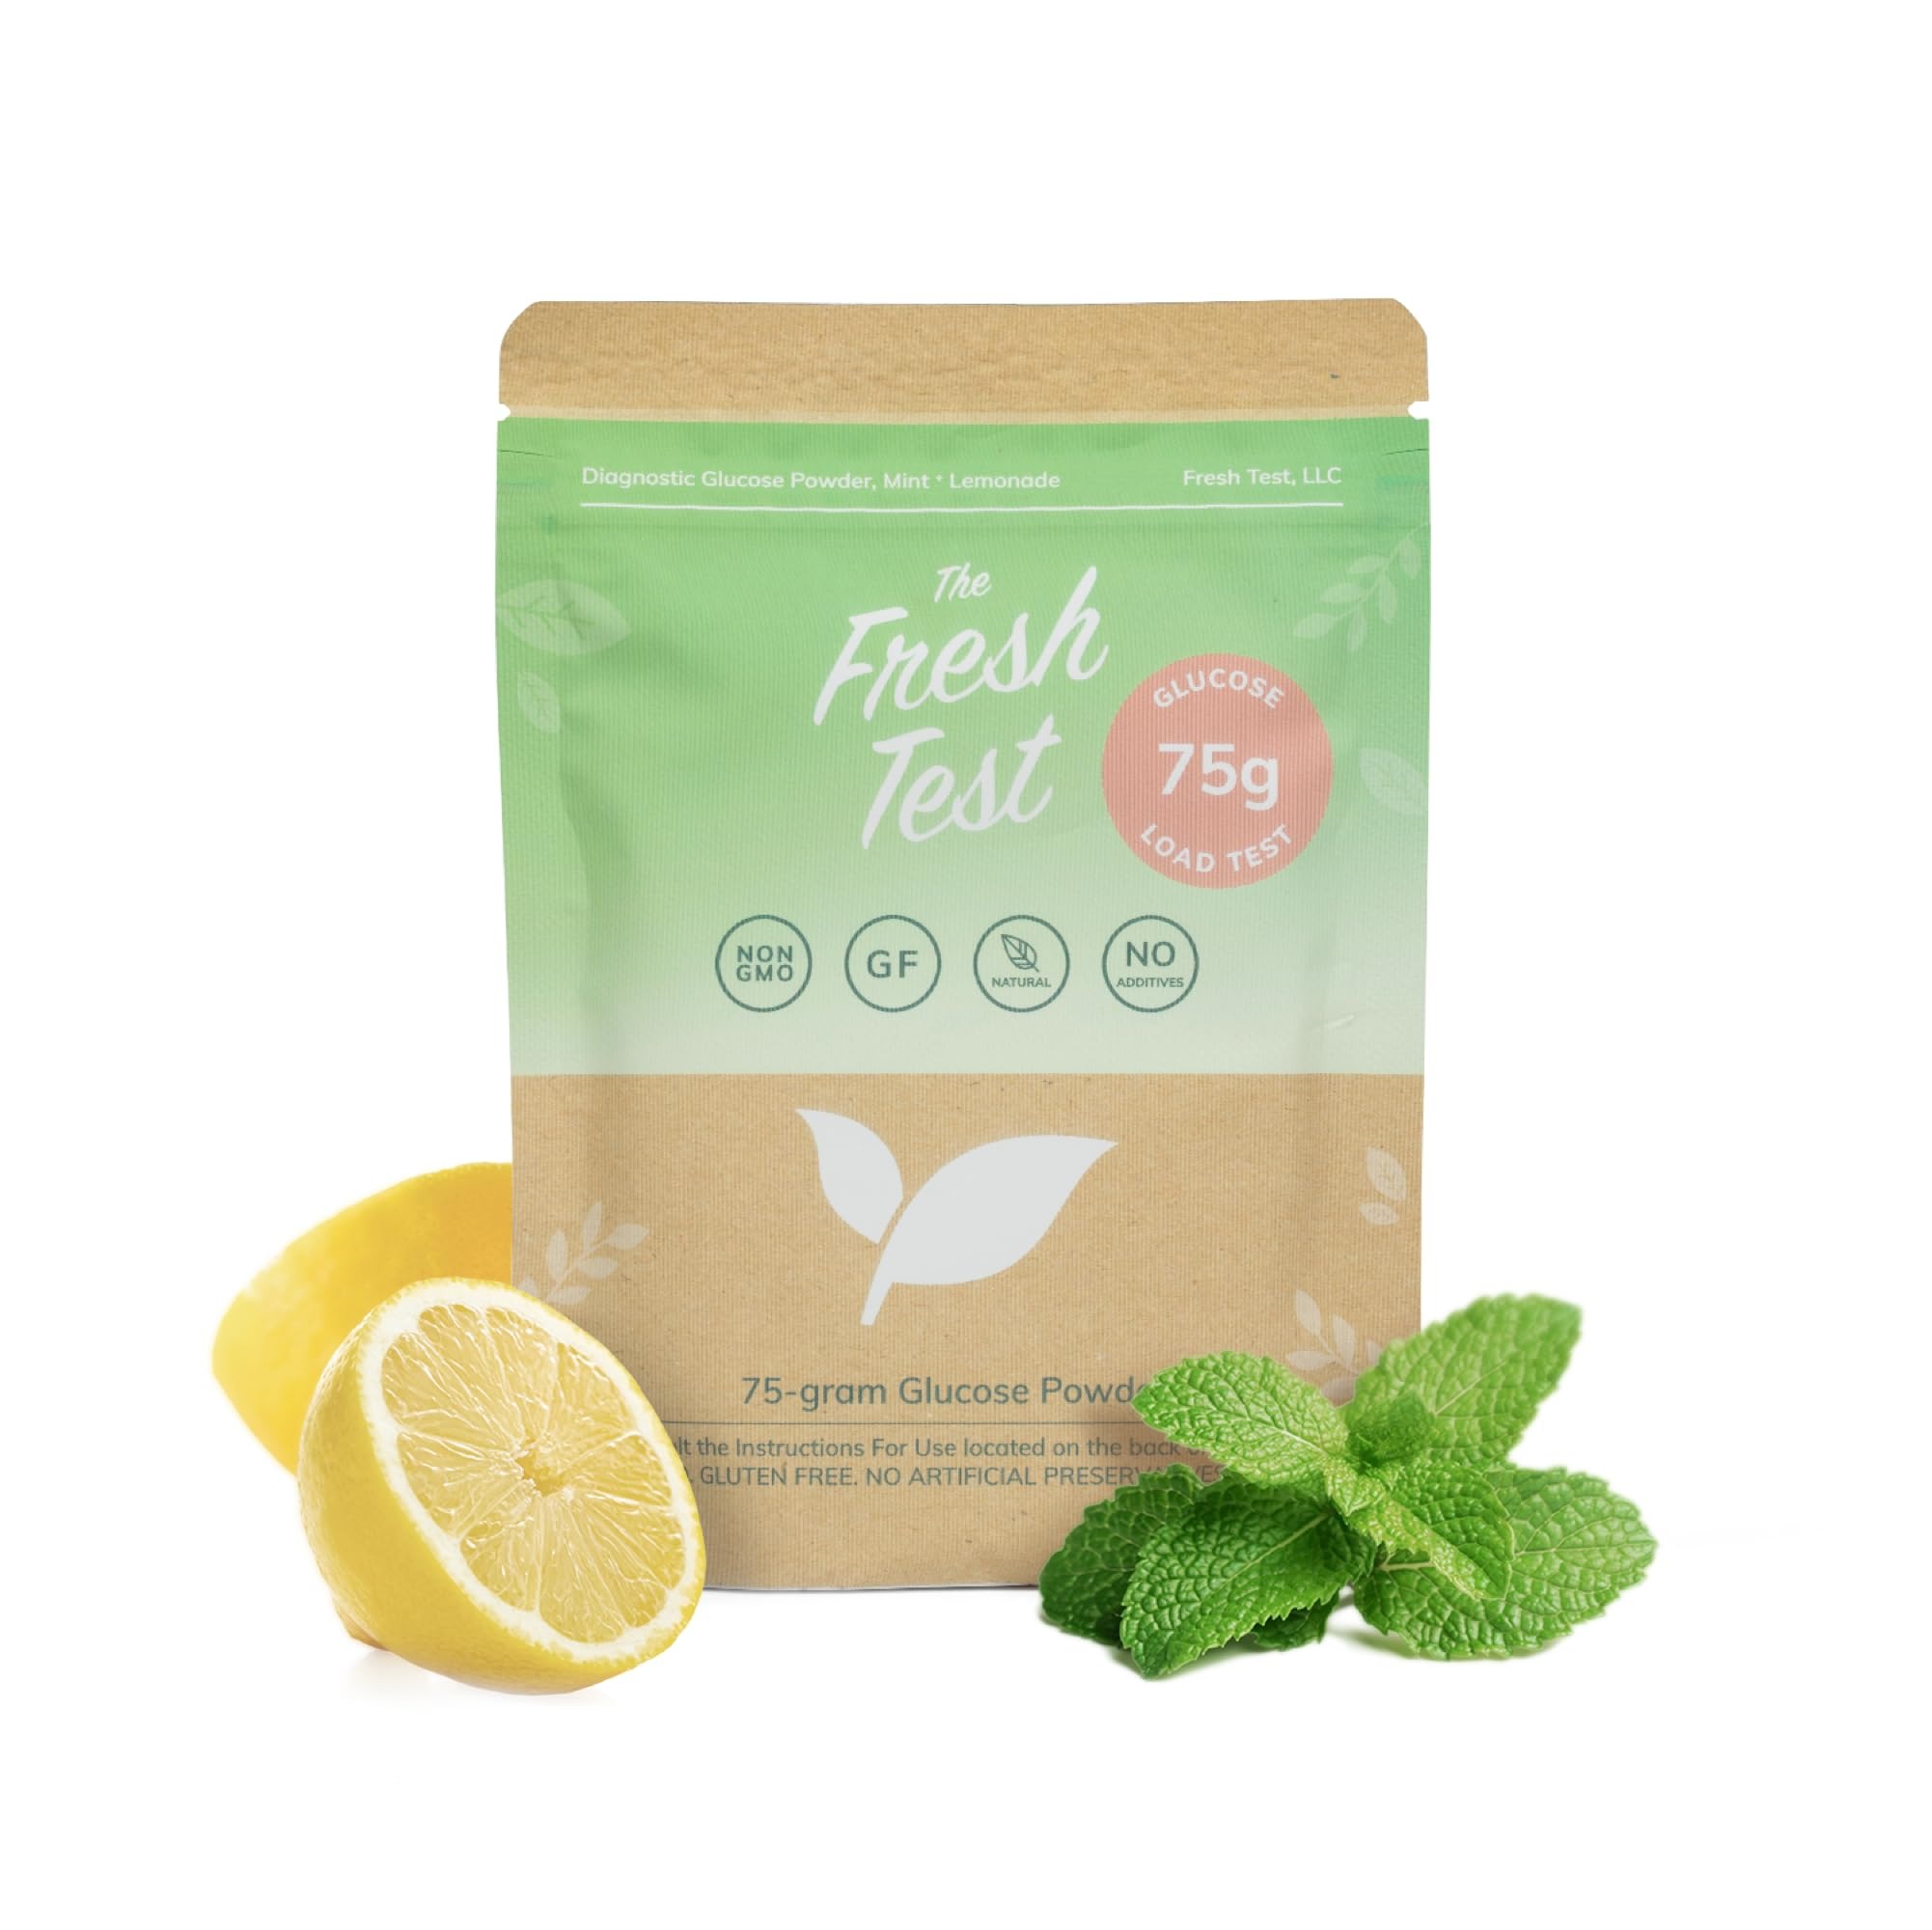
Item Name: The Fresh Test, 75-gram Powder Drink Mix | Additive-Free, Non-GMO, Organic Ingredients | Mint Lemonade
Bullet Point 1: 75 GRAM GLUCOSE SOLUTION: Each packet contains a 75g glucose solution mix, ideal for glucose screening and monitoring wellness.
Bullet Point 2: SAFE, PREGNANCY-FRIENDLY FORMULA – Free from artificial colors, flavors, and preservatives, making it a healthier choice for expectant mothers.
Bullet Point 3: WELLNESS SUPPORT: Supports routine glucose screenings and wellness practices with a naturally sourced glucose solution.
Bullet Point 4: SIMPLE & CLEAN INGREDIENTS: Free from artificial ingredients and common allergens, making it a reliable choice for those with specific dietary preferences.
Bullet Point 5: EASY MIXING FOR CONVENIENCE: Just mix with water, stir, and drink – an easy, convenient option when you need it.
Product Description: The Fresh Test 75g Powder is a natural glucose option crafted for glucose screening and wellness routines. This single pack offers a ready-to-mix powder with simple, clean ingredients and no artificial additives. Non-GMO, gluten-free, and vegan-friendly, The Fresh Test is designed to support various health needs with convenience and quality.
Value: 2.6455
Unit: Ounce

Price: 30.6